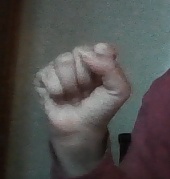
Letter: saad